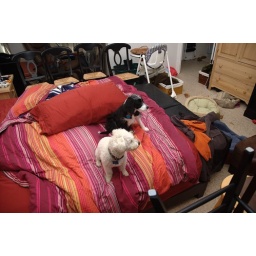
The dogs did not like being trapped in our bedroom for the reception.